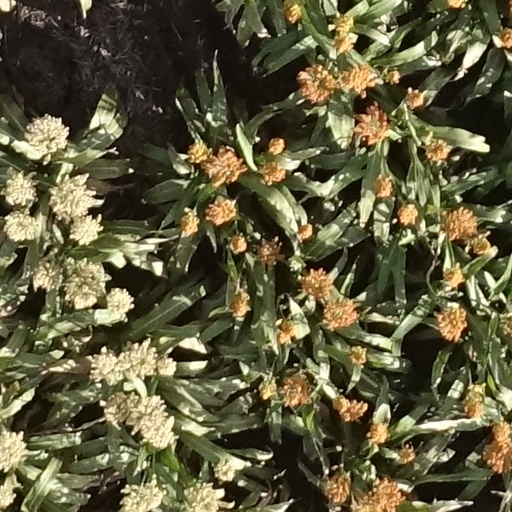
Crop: sorghum